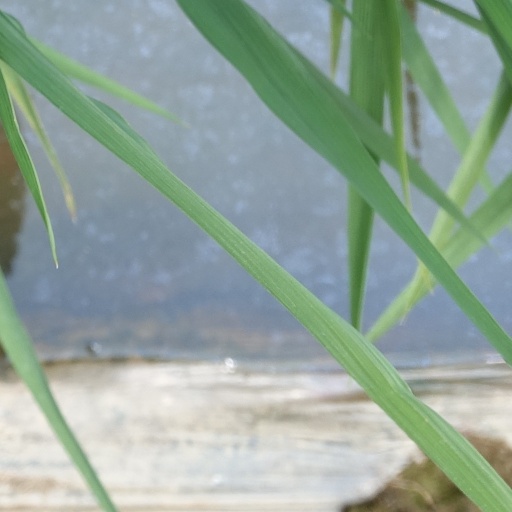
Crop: rice